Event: Ecuador Earthquake
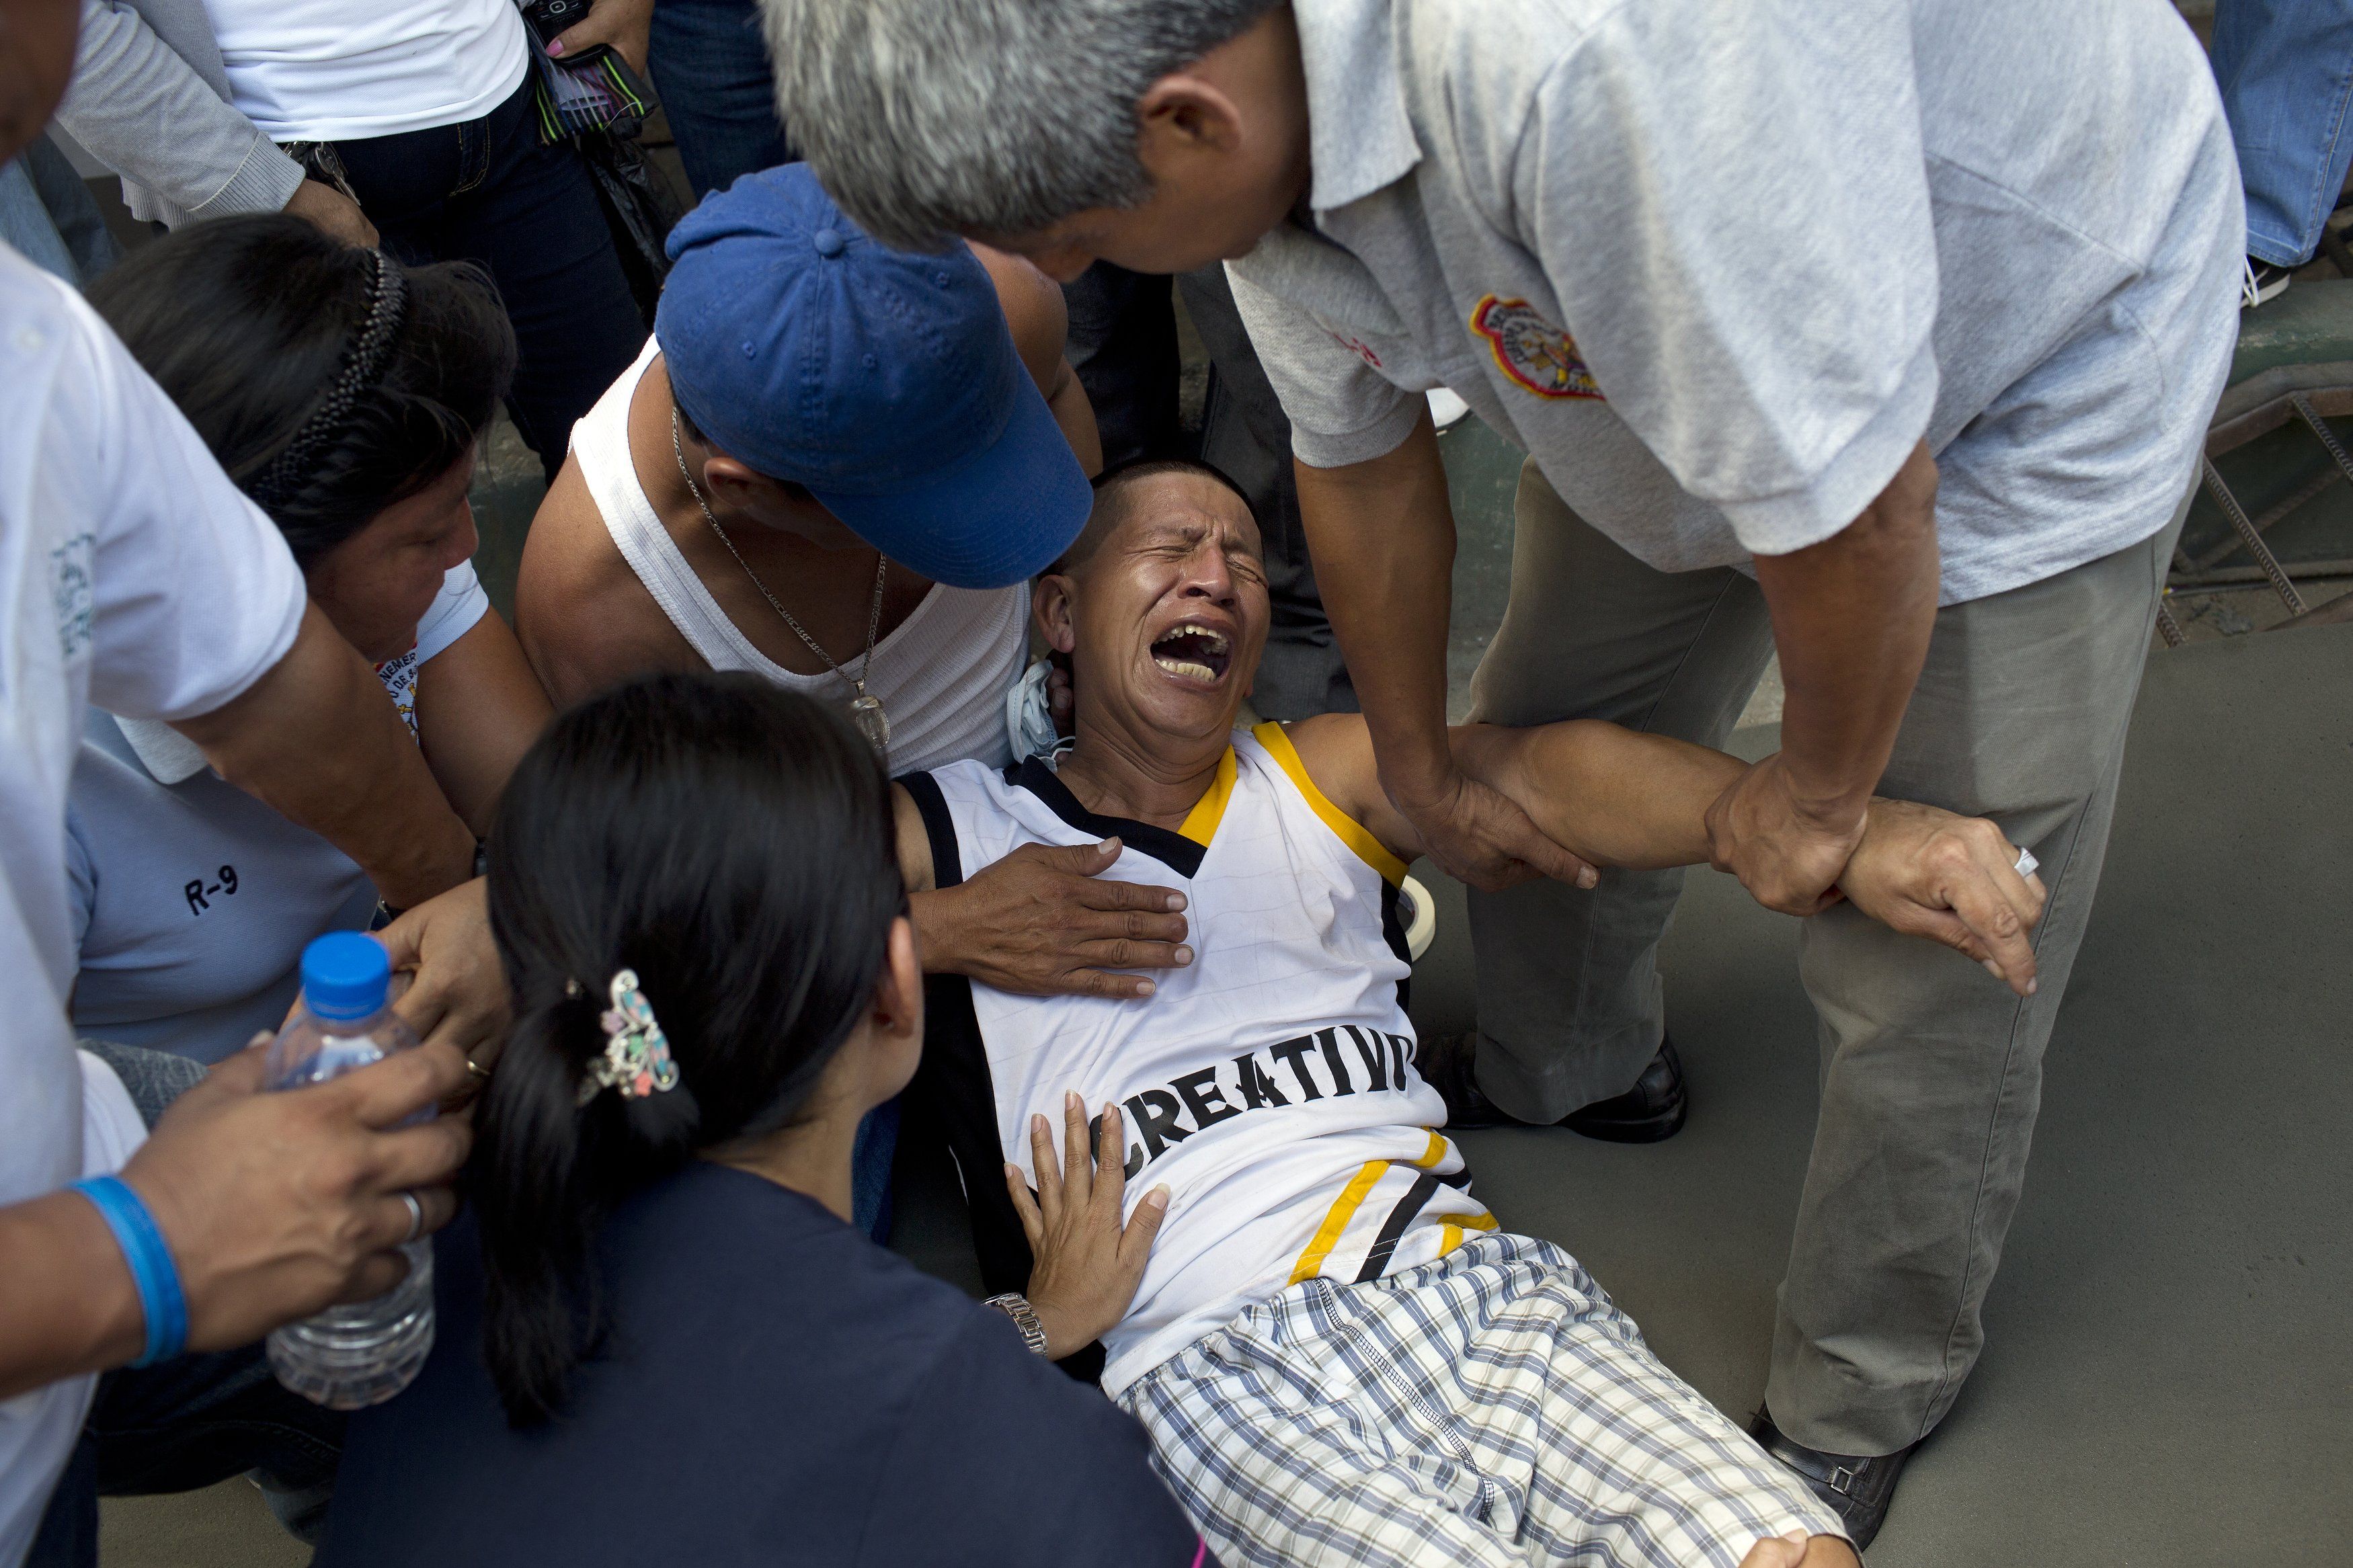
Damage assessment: no_damage